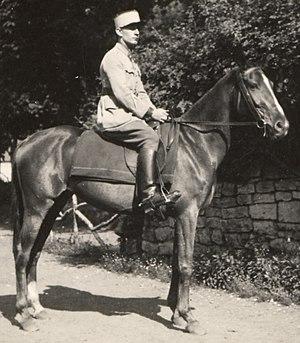
Jean Collot, jeune engagé au 11e Régiment de Chasseurs de Vesoul, pose sur son cheval
Jean Collot, né le 13 juillet 1917 à Navenne et il mort pour la France le 16 juin 1940 à Béthune, est un soldat français.